Oriental Apartments

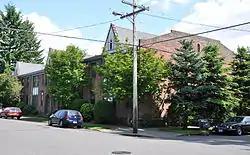
Oriental Apartments in 2011

The Oriental Apartments in southeast Portland in the U.S. state of Oregon is a two-story multi-family dwelling listed on the National Register of Historic Places. Built in the Tudor Revival style in 1926, it was added to the register in 1992.